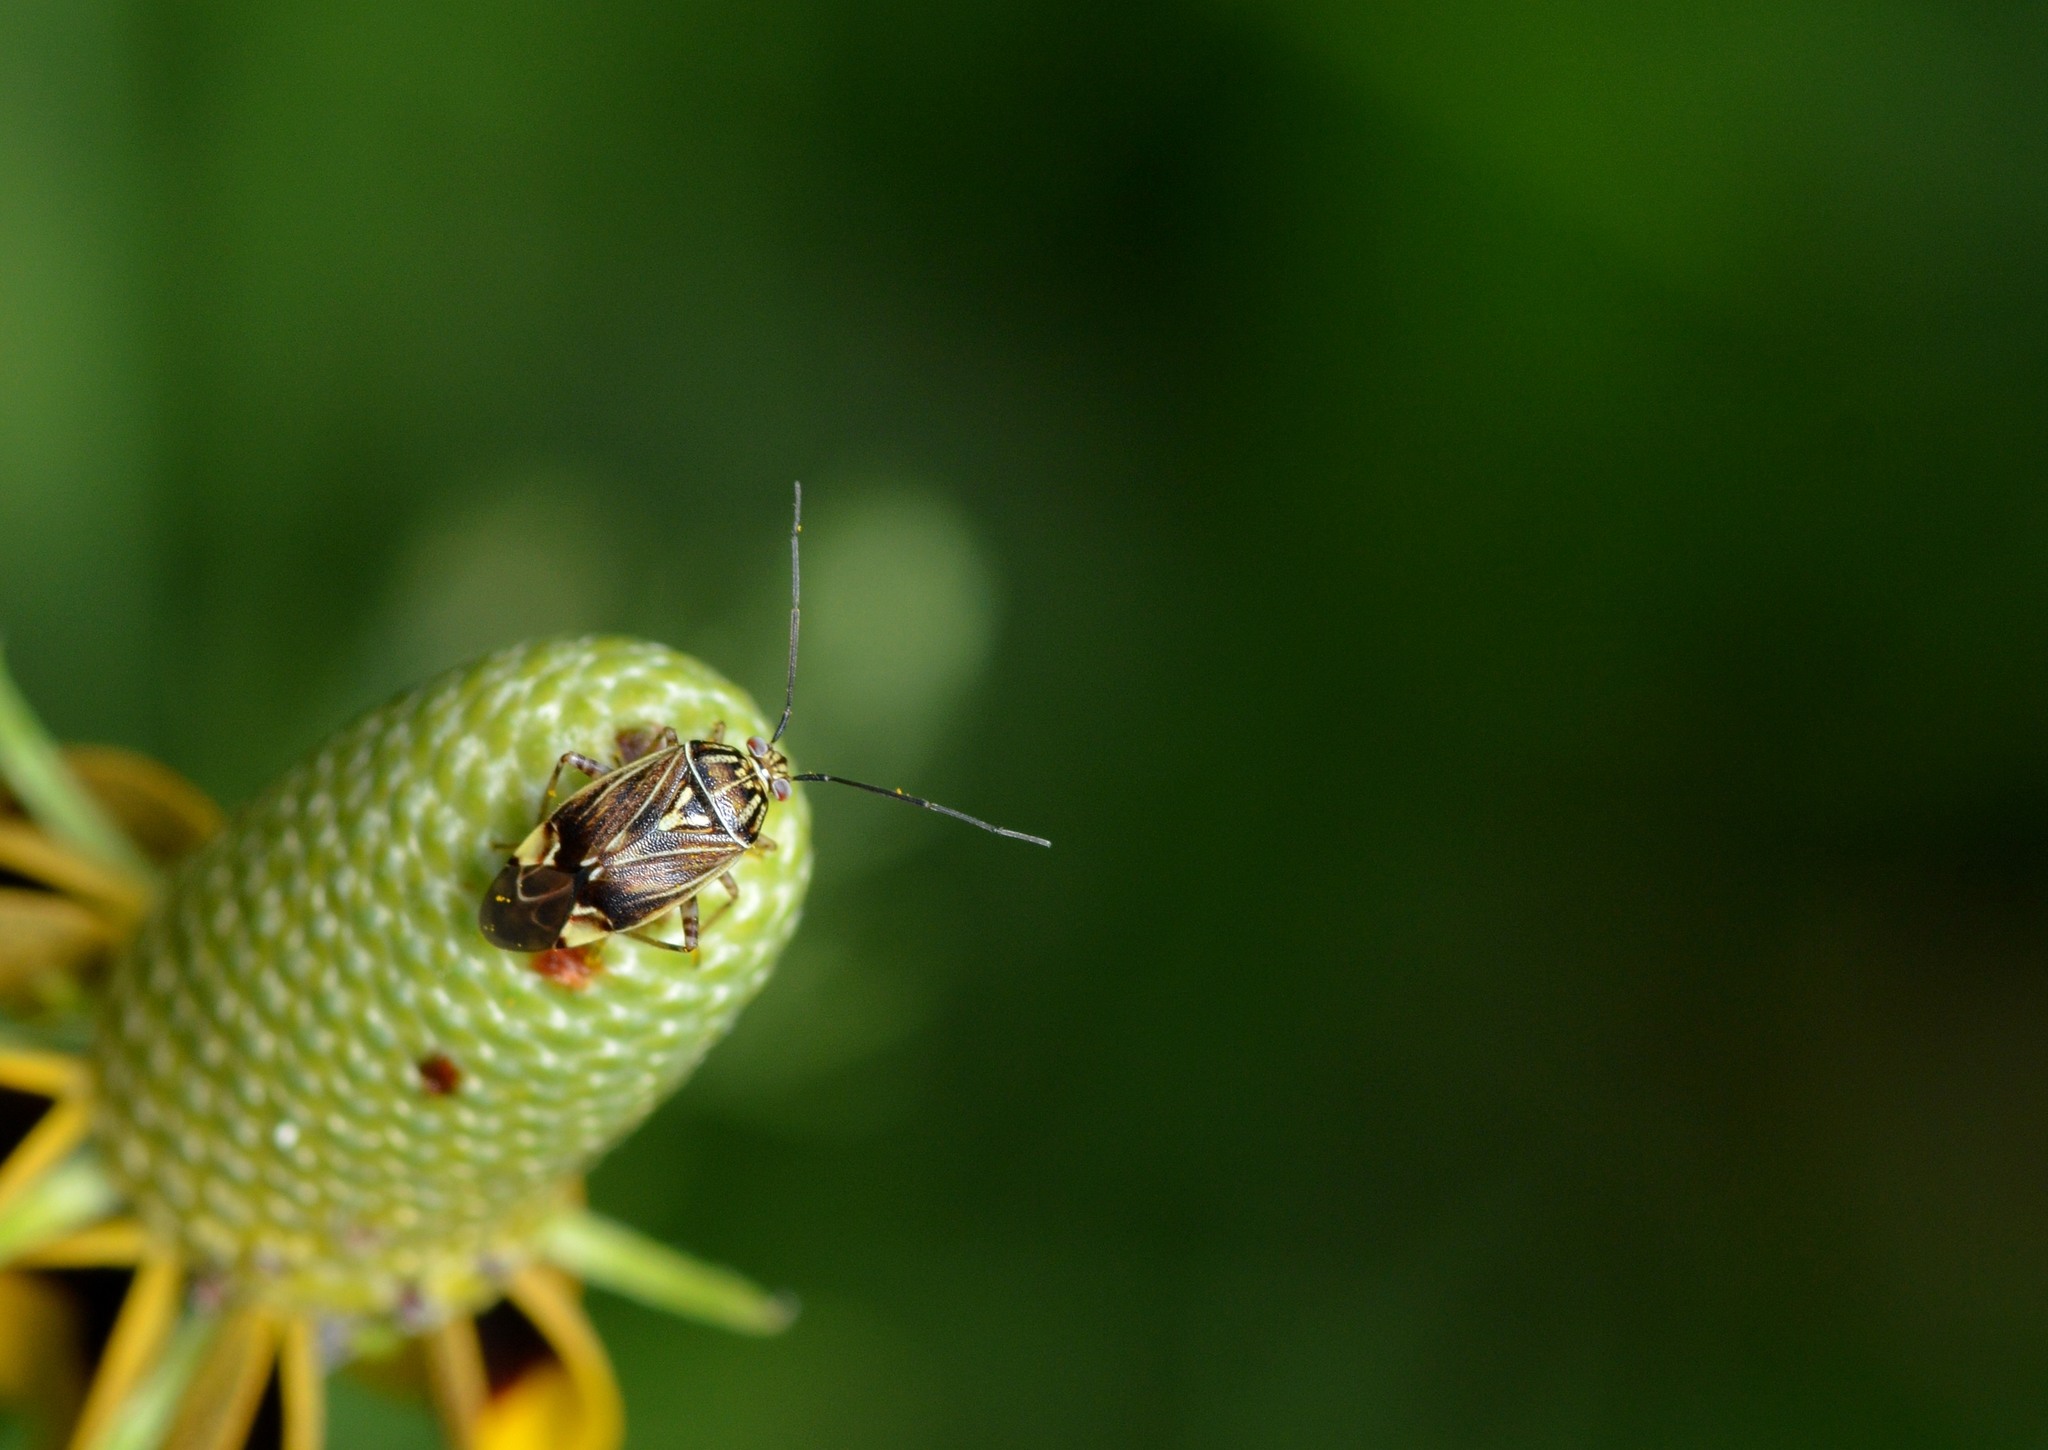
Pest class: lygus_bug